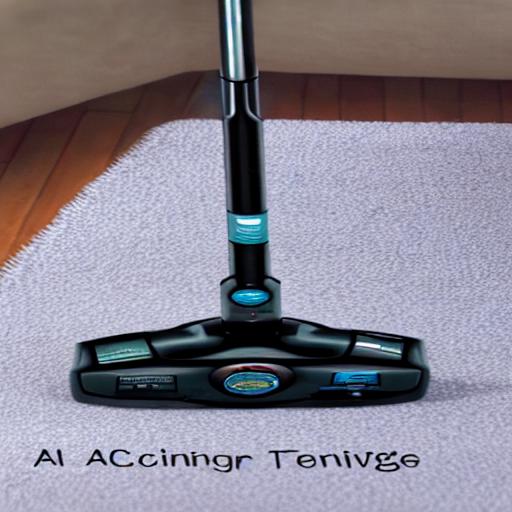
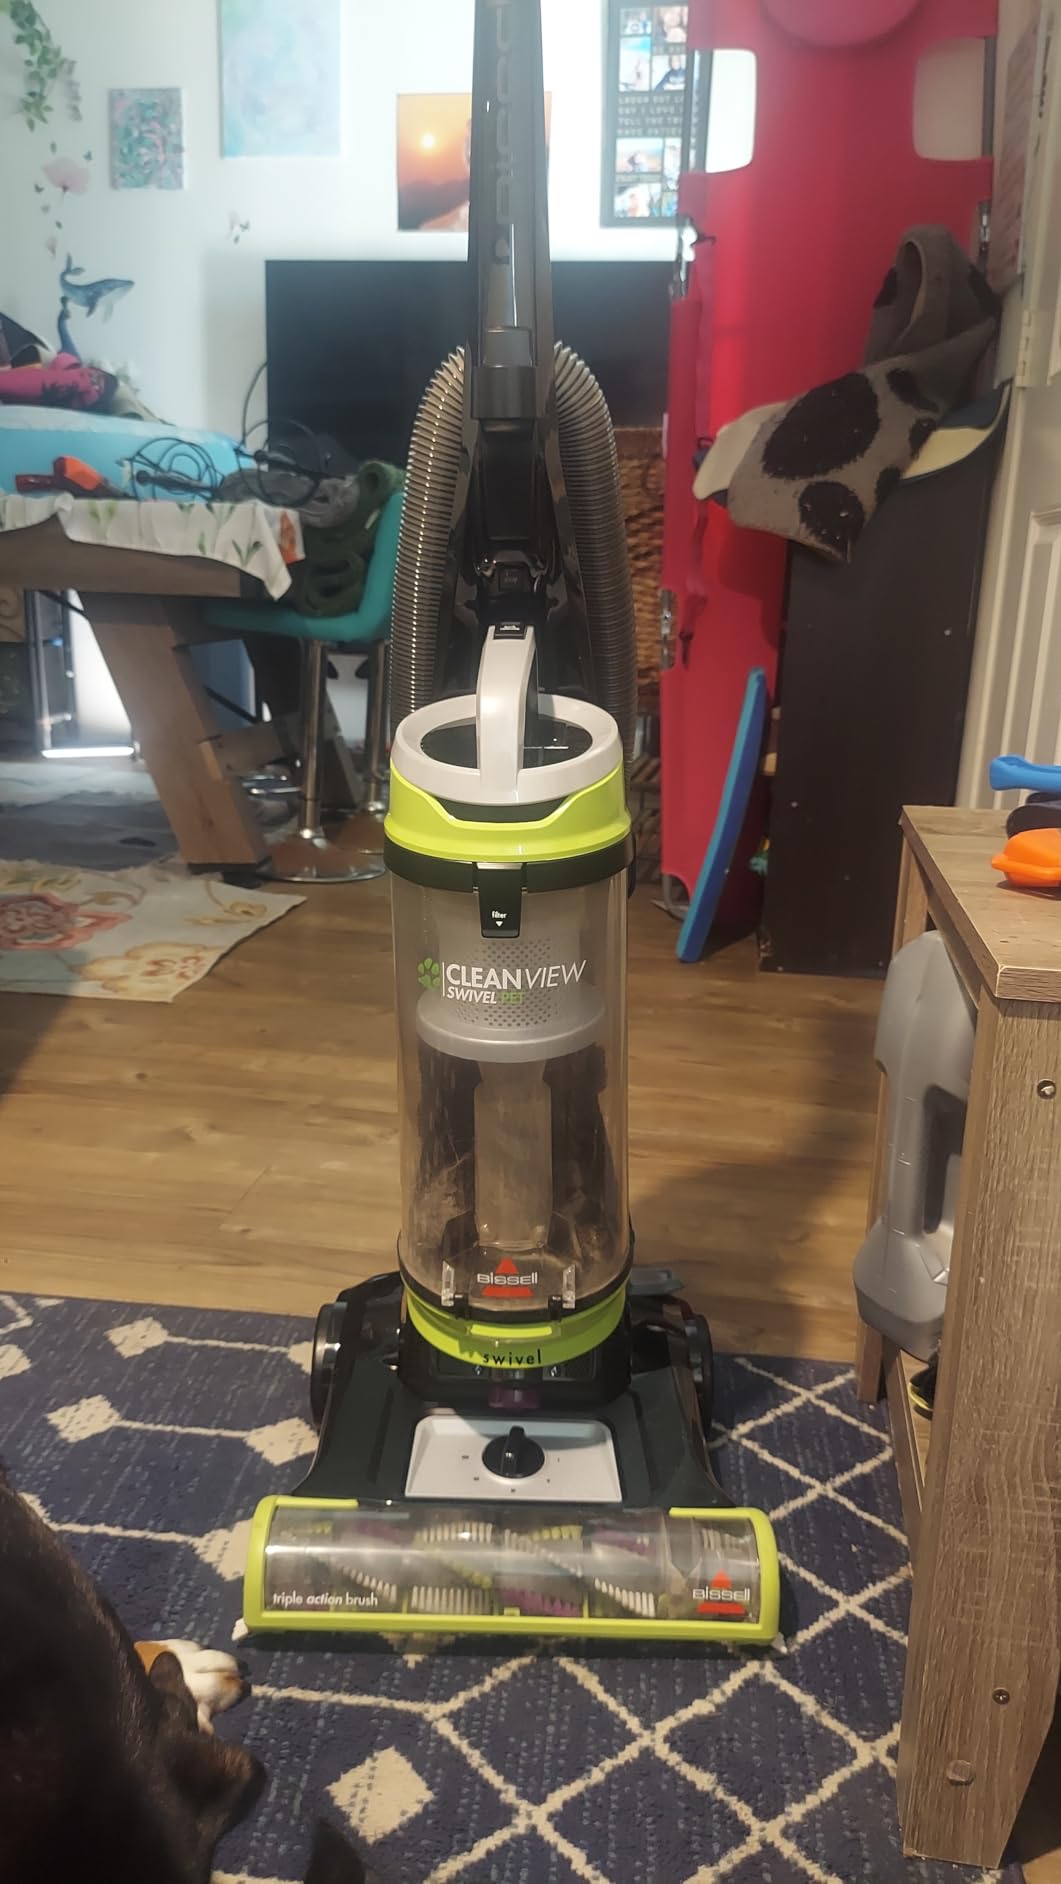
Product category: items_vacuum
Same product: no